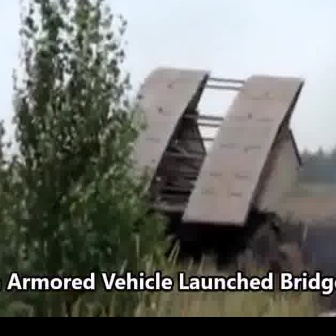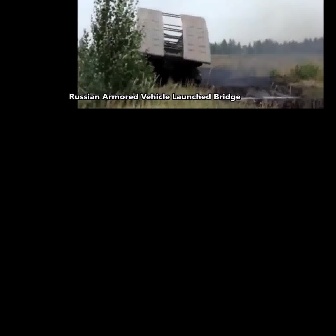
  Please identify the target specified by the bounding box [86,64,304,283] in the first image and locate it in the second image. Return the coordinates in [x_min,y_min,x_max,y_max] format.
Answer: [133,5,211,83]